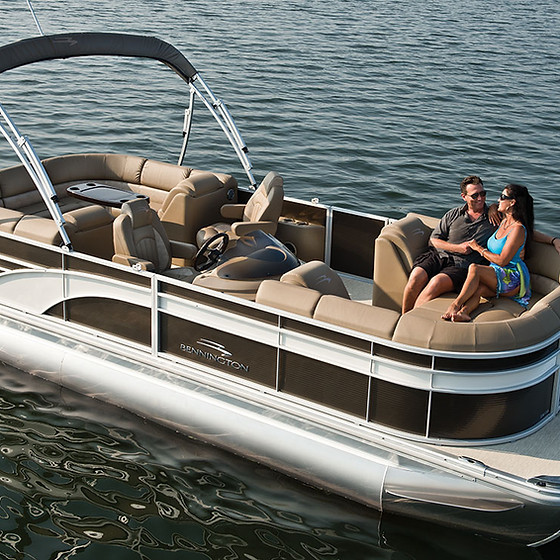
Vehicle type: Ships